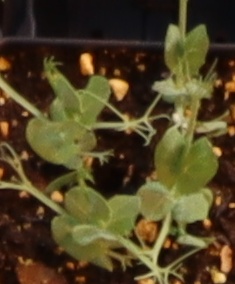
Label: Field Pea